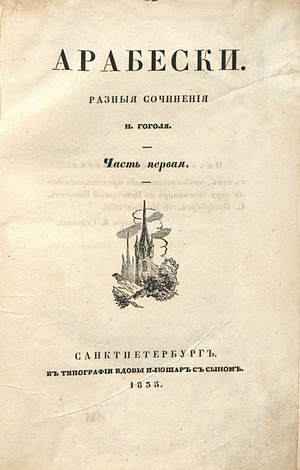
Arabesques est un recueil de nouvelles et d'autres textes de Nikolaï Gogol publié en deux volumes dans la première moitié du mois de janvier 1835.